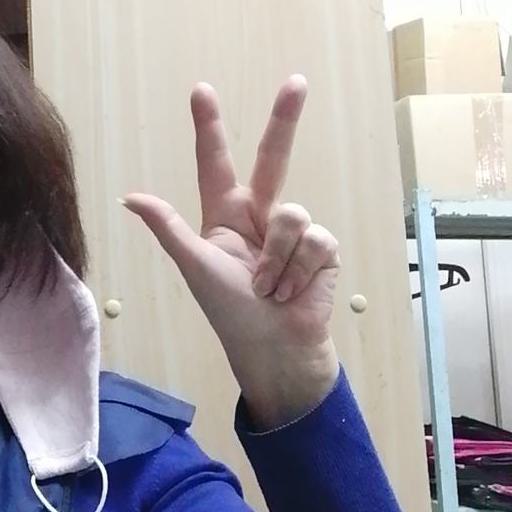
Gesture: three2